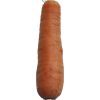
Label: carrot